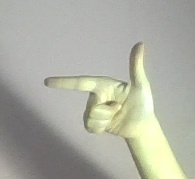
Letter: yaa